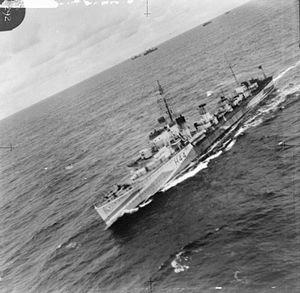
La Classe G et H est un groupe de 18 destroyers de la Royal Navy lancée entre 1935 et 1939. Six d'entre eux, initialement commandés par la Marine brésilienne ont été réquisitionnés par la Royal Navy au déclenchement de la Seconde Guerre mondiale
Le HMS Highlander est un destroyer de la classe H de la Royal Navy.